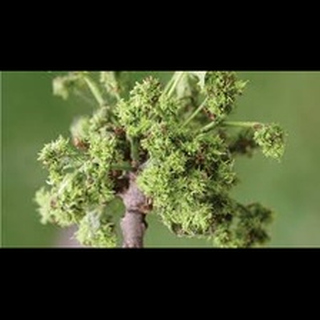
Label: wheat_mite